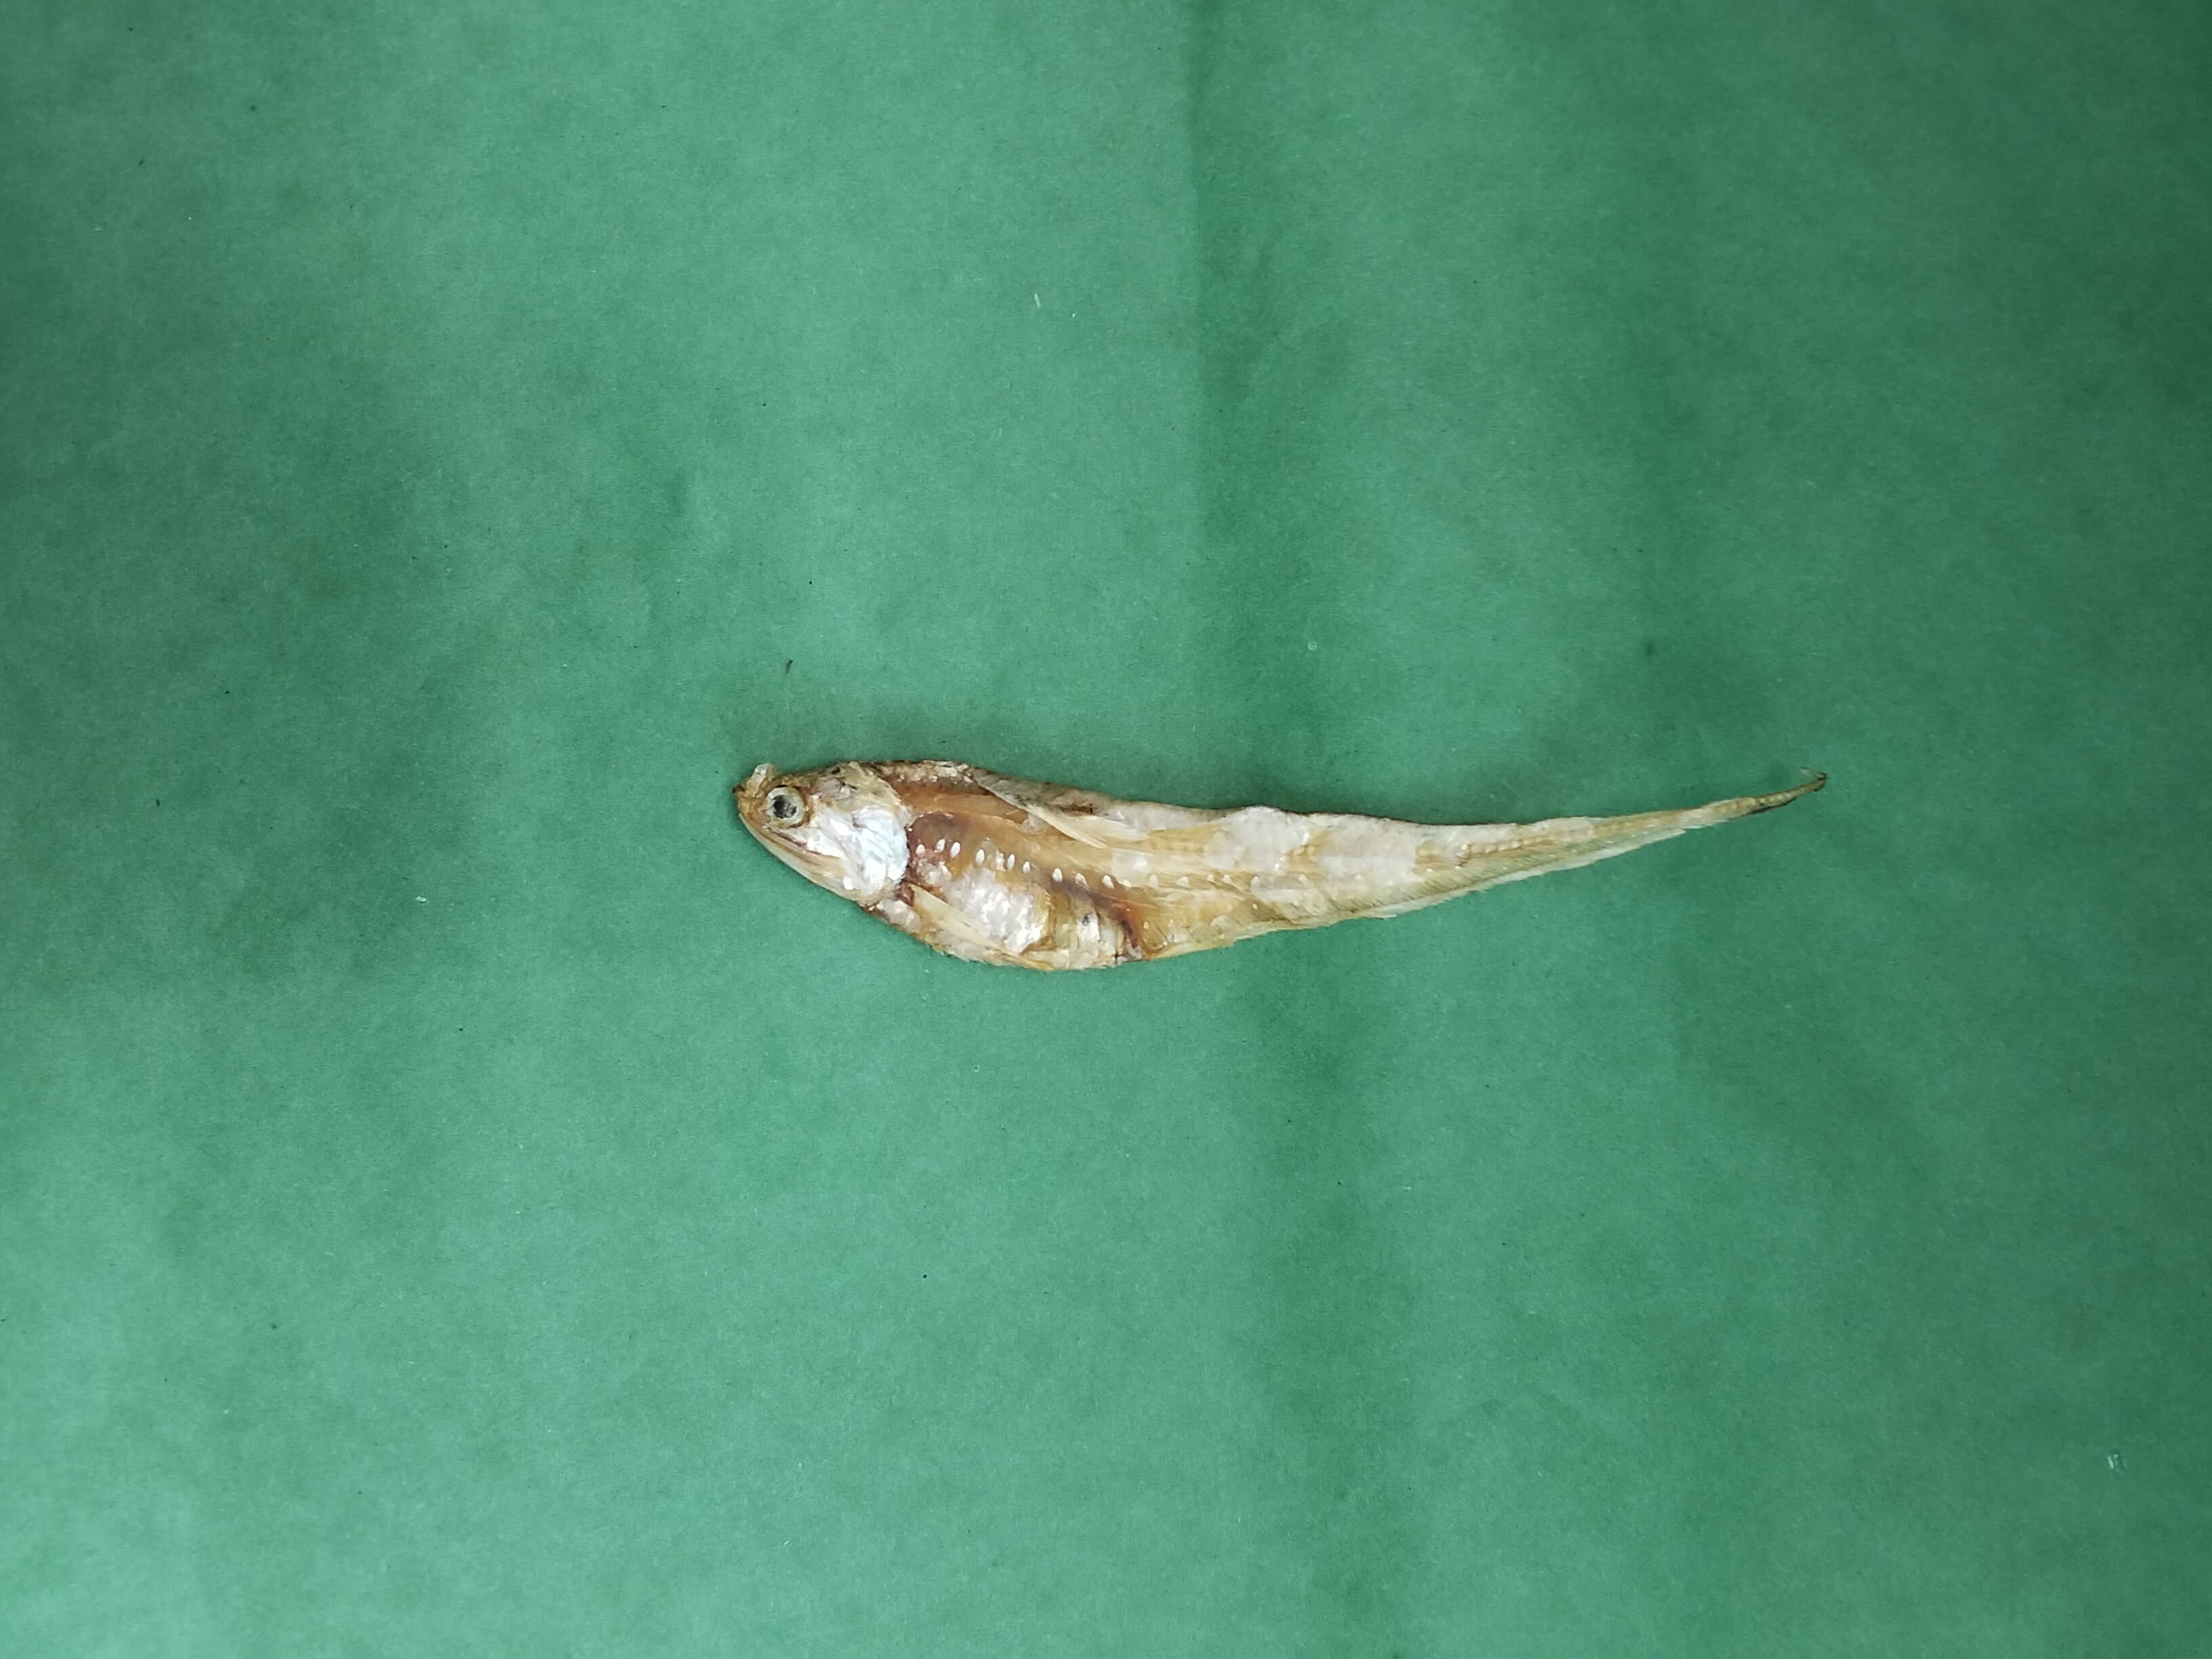
Species: Shundori